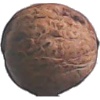
Label: walnut